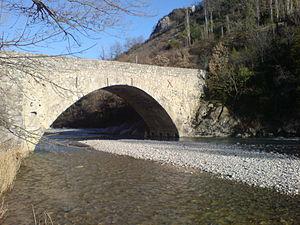
Pont construit selon les techniques du Moyen Âge, sur le Jabron, à Peipin, en 1666. Trous de boulin du cintre de construction visibles
La montagne de Lure est une montagne des Préalpes de Haute-Provence, située dans le département des Alpes-de-Haute-Provence. Elle appartient à la même formation géologique que le plateau d'Albion, qu'elle jouxte, et le mont Ventoux. Cette chaîne s'allonge sur 42 kilomètres de long, culmine au signal de Lure et présente un relief très contrasté entre l'adret calcaire, coupé de combes et de vallons, et l'ubac marneux, où s'accumulent monts et ravins.
Peipin est une commune française, d'origine très ancienne, située au sud de Sisteron, dans le canton de Volonne, dans la vallée de la Durance, dans le département des Alpes-de-Haute-Provence en région Provence-Alpes-Côte d'Azur. Le nom des habitants de Peipin est Peipinois.
Le Jabron est un torrent du sud de la France, coulant dans les départements des Alpes-de-Haute-Provence et de la Drôme et dans les régions Provence-Alpes-Côte d'Azur et Auvergne-Rhône-Alpes. C'est un affluent droit de la Durance, donc un sous-affluent du Rhône.